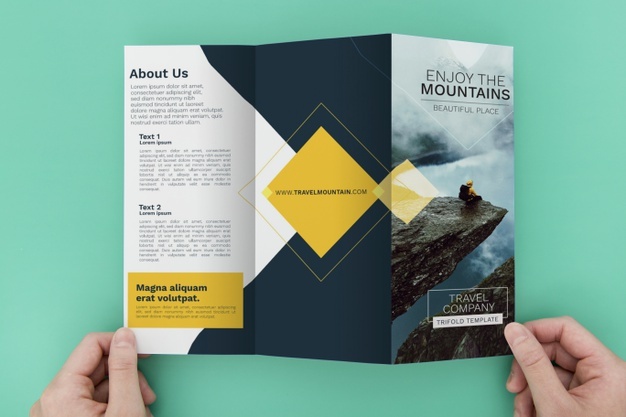
Free Trifold Brochure Concept Mock-Up Psd
Visit Download Page Stunning free mockup of free trifold brochure concept mock-up psd. Freepik has created this amazing high-resolution free photoshop mockup. You can add your own creative in to this clean mockup.
Brand: Freepik
Category: Software > Computer Software > Multimedia & Design Software